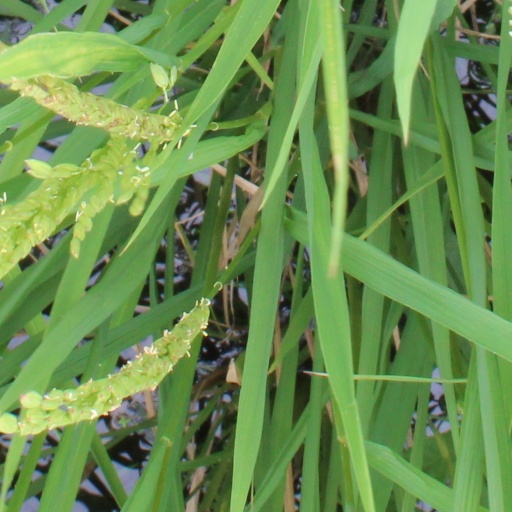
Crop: rice